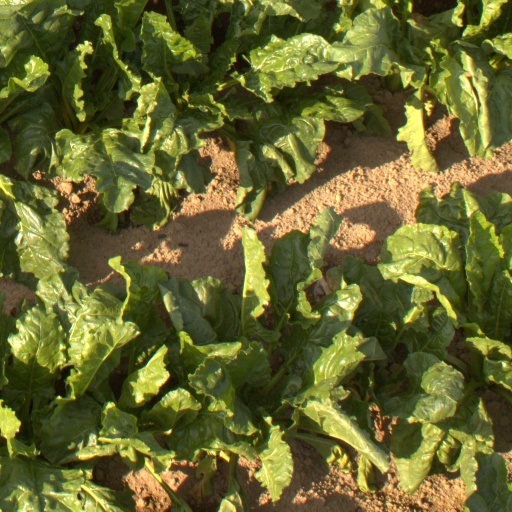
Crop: sugar beet